Amphibians and reptiles of Mount Rainier National Park

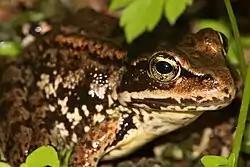
Cascades Frog

There are 14 species of amphibians and 5 species of reptiles known to occur in Mount Rainier National Park.